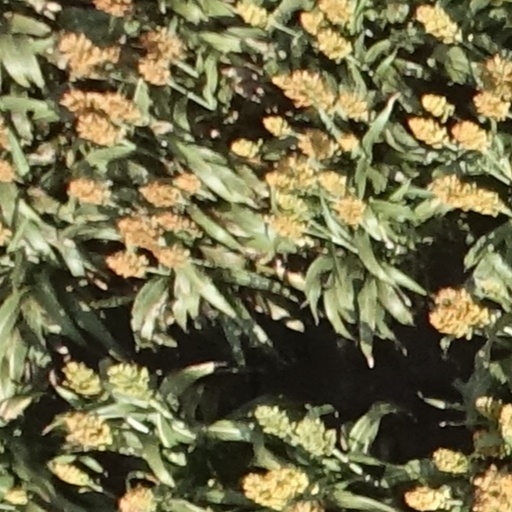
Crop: sorghum